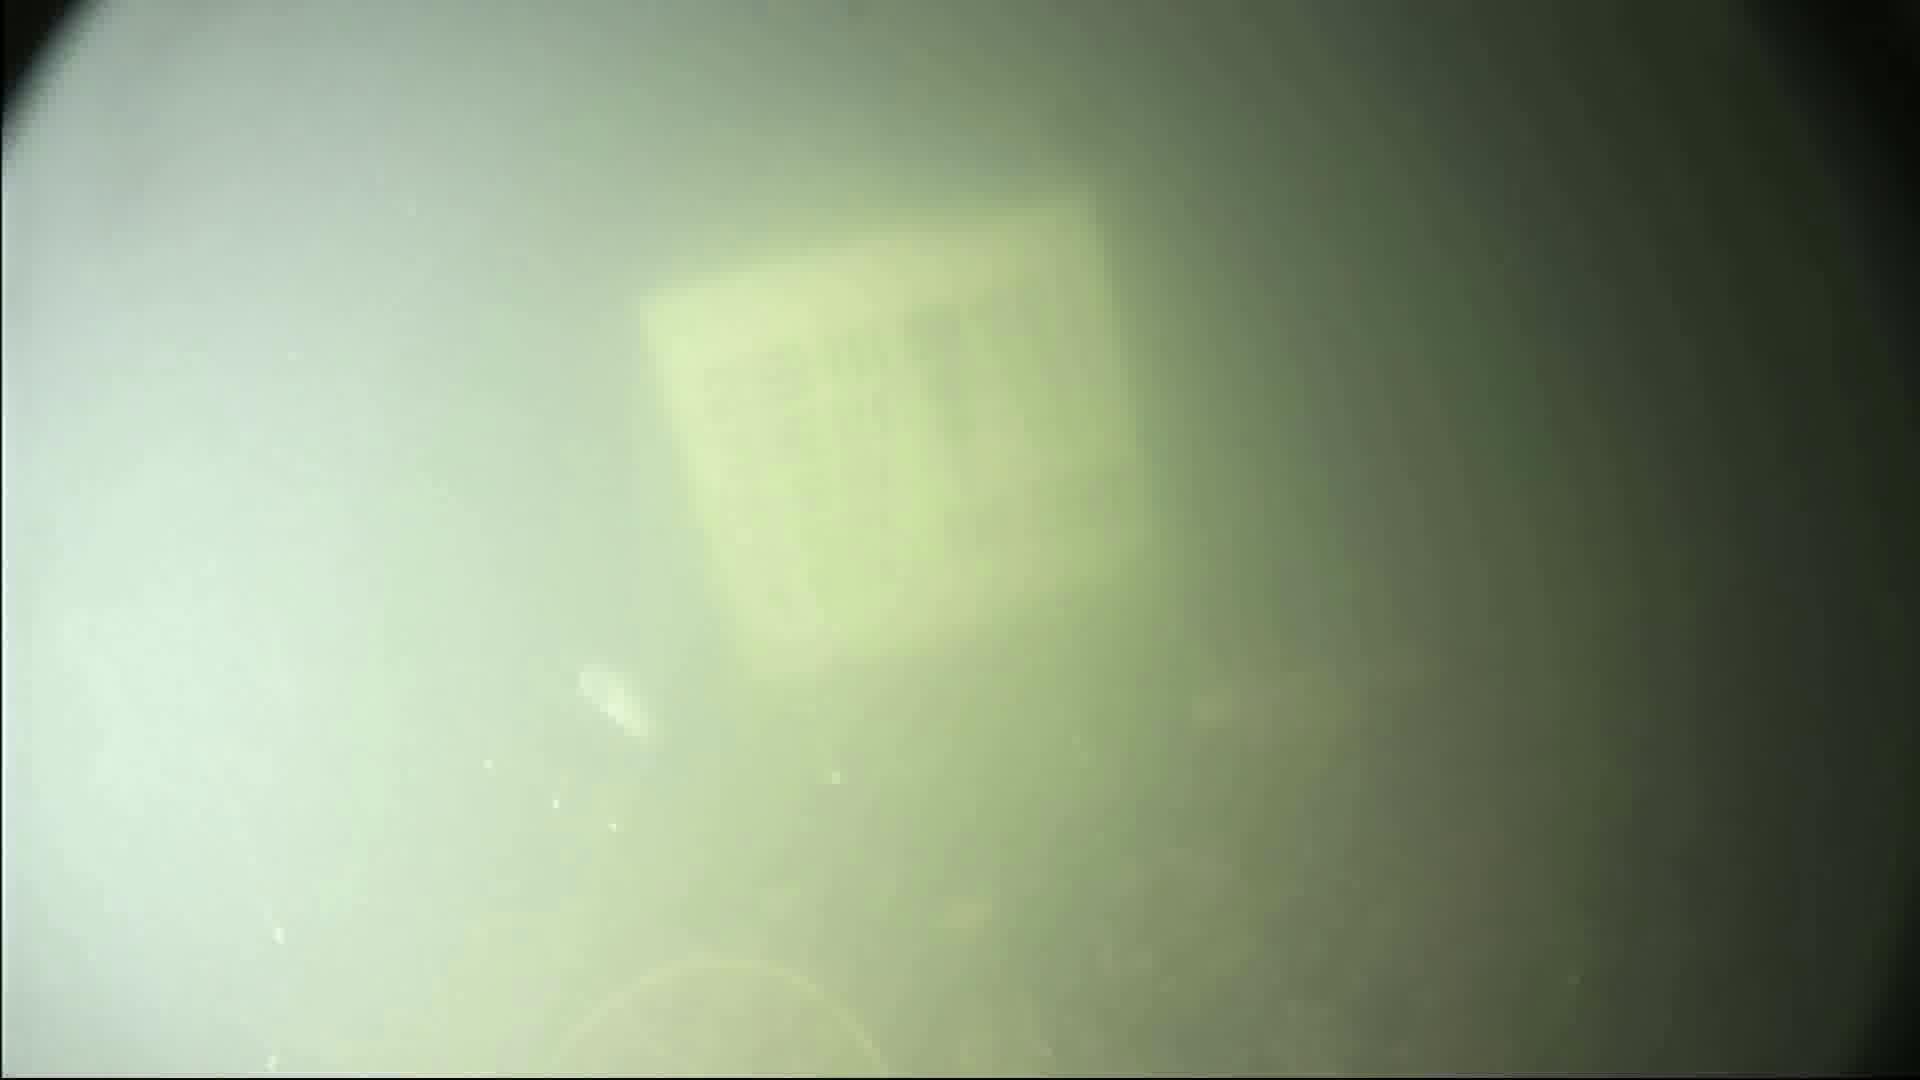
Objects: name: jellyfish